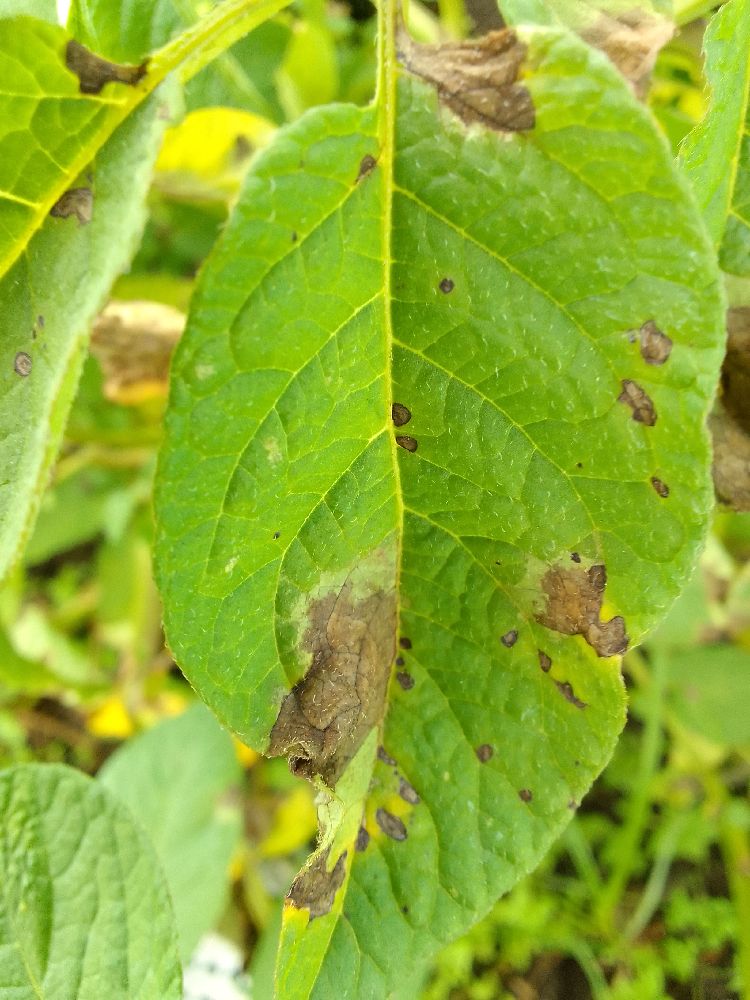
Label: Late blight